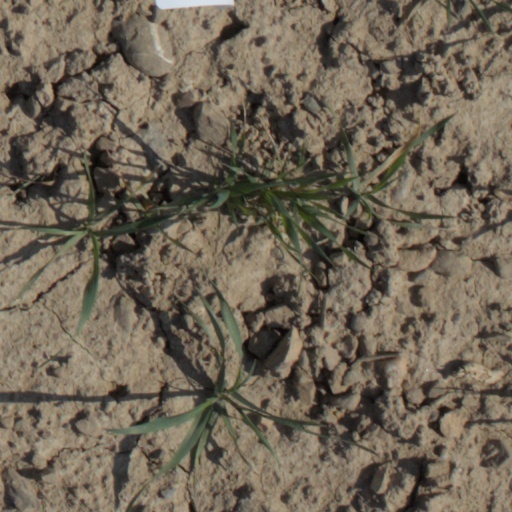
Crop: wheat